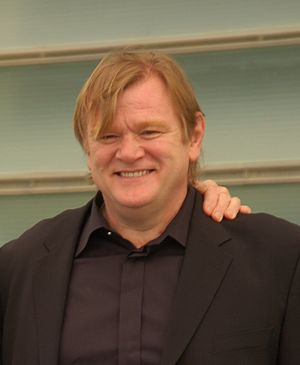
Bipersoner i Harry Potter-universet / Andre troldmænd og hekse / Alastor Dunder
Brendan Gleeson, der spiller Dunder, i 2009.
Det følgende er bipersoner i Harry Potter-serien, skrevet af J. K. Rowling.